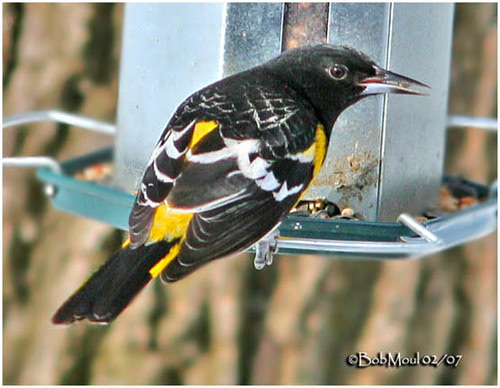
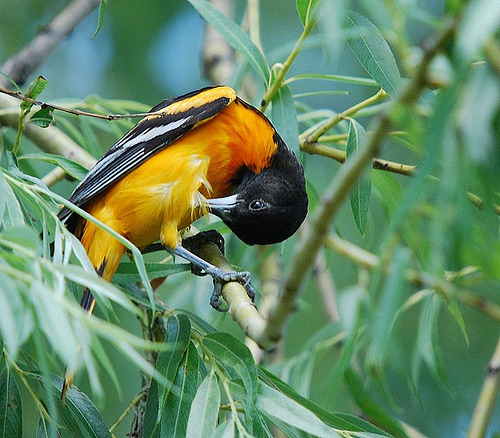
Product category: misc
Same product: yes